Golden Gate Park

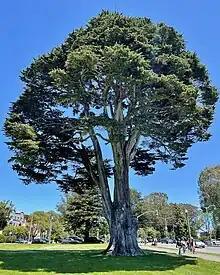
Large Monterey cypress nicknamed Norton or Uncle John's Tree, located in Golden Gate Park (June 2022)

The San Francisco Botanical Garden was laid out in the 1890s, but funding was insufficient until Helene Strybing willed funds in 1926. Planting began in 1937 with WPA funds supplemented by local donations. This arboretum contains more than 7,500 plant species. The arboretum also houses the Helen Crocker Russell Library, northern California's largest horticultural library.